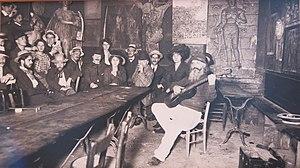
Cabaret du Lapin Agile avec les artistes (Francisque Poulbot, Raoul Dufy, Adrien Barrère, Maurice Neumont, Auguste Roubille) écoutant le père Frédé à la guitare (Paris, XVIIIe arr.). Conservé au musée de Montmartre.
Cette page concerne l'année 1905 du calendrier grégorien.
Amedeo Clemente Modigliani, né le 12 juillet 1884 à Livourne et mort le 24 janvier 1920 à Paris, est un peintre et sculpteur italien rattaché à l'École de Paris.
Au Lapin Agile est un cabaret de Paris situé sur la butte Montmartre, au 22 de la rue des Saules, dans le 18ᵉ arrondissement, près de la station de métro Lamarck - Caulaincourt.